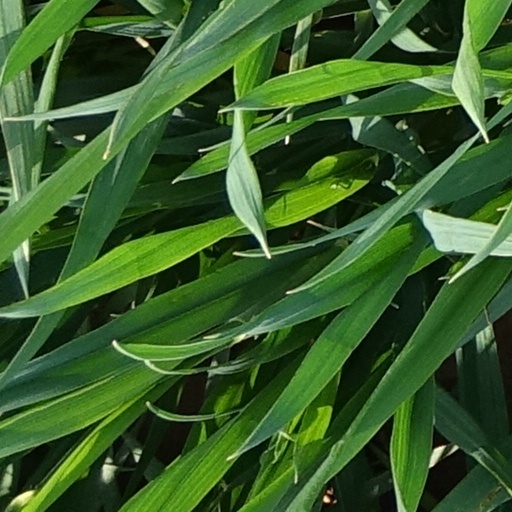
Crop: wheat